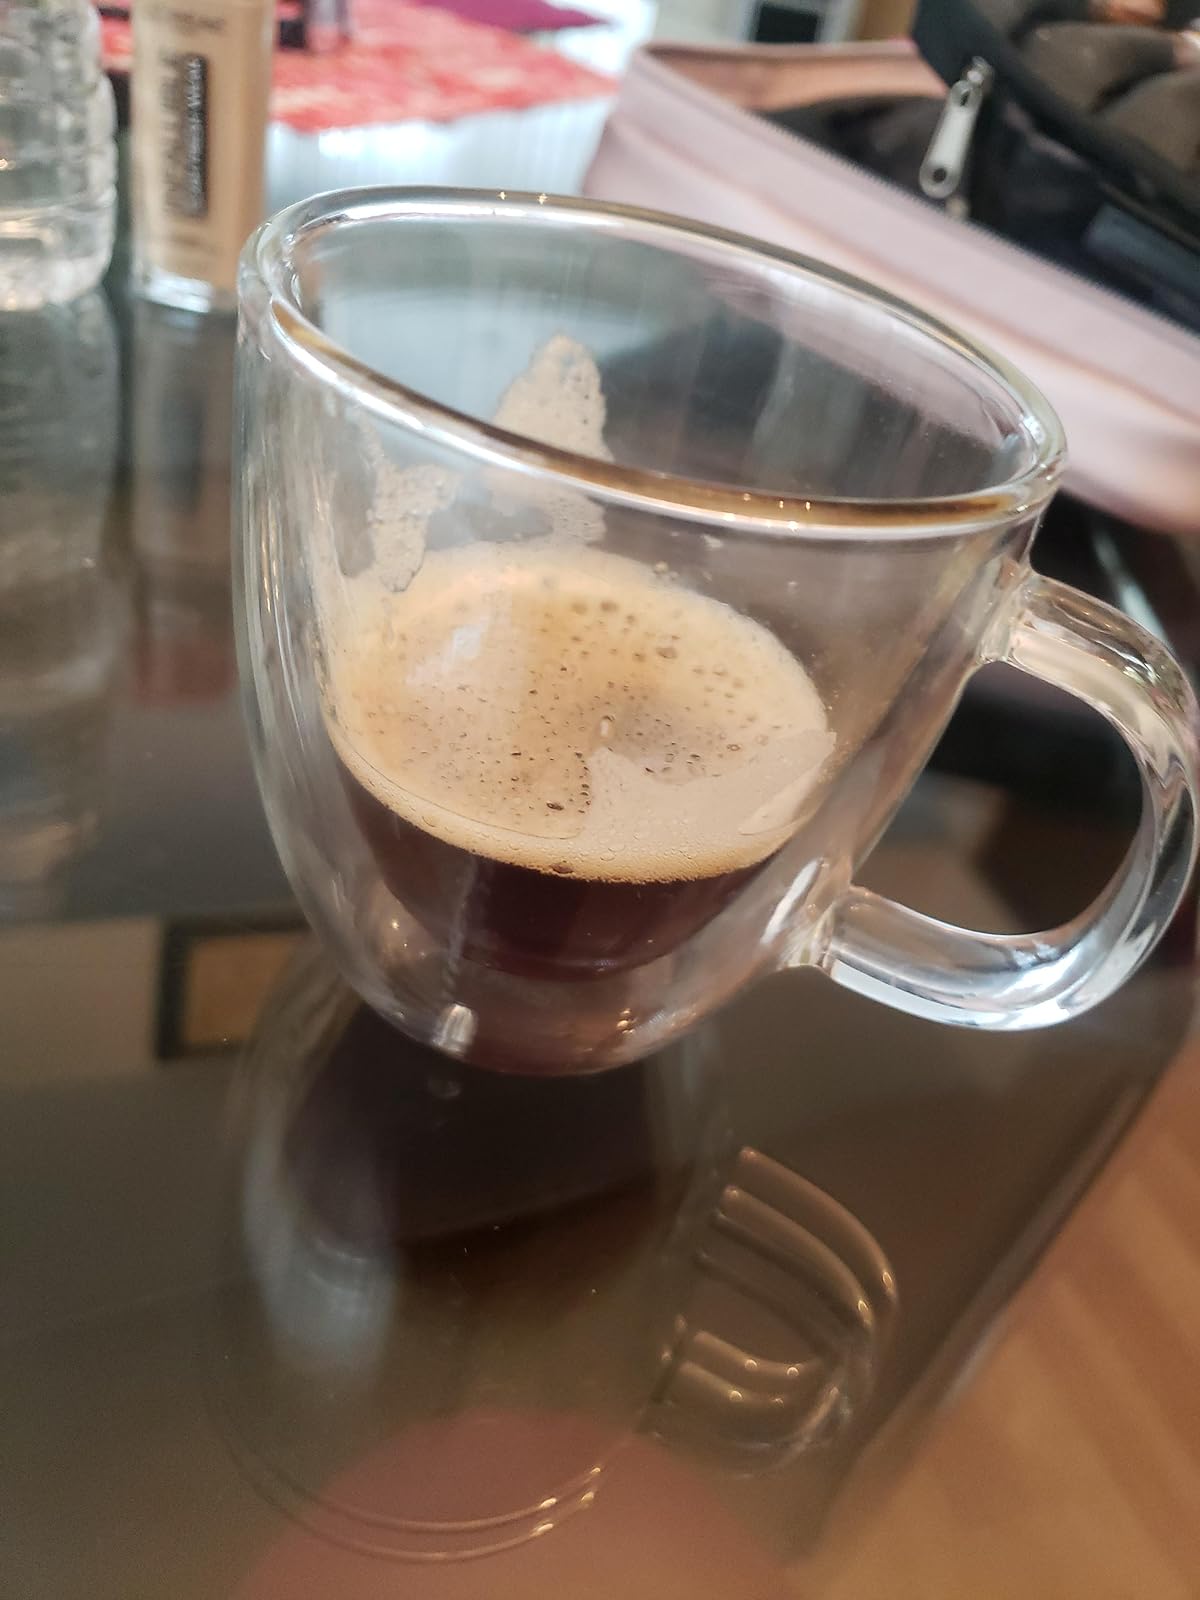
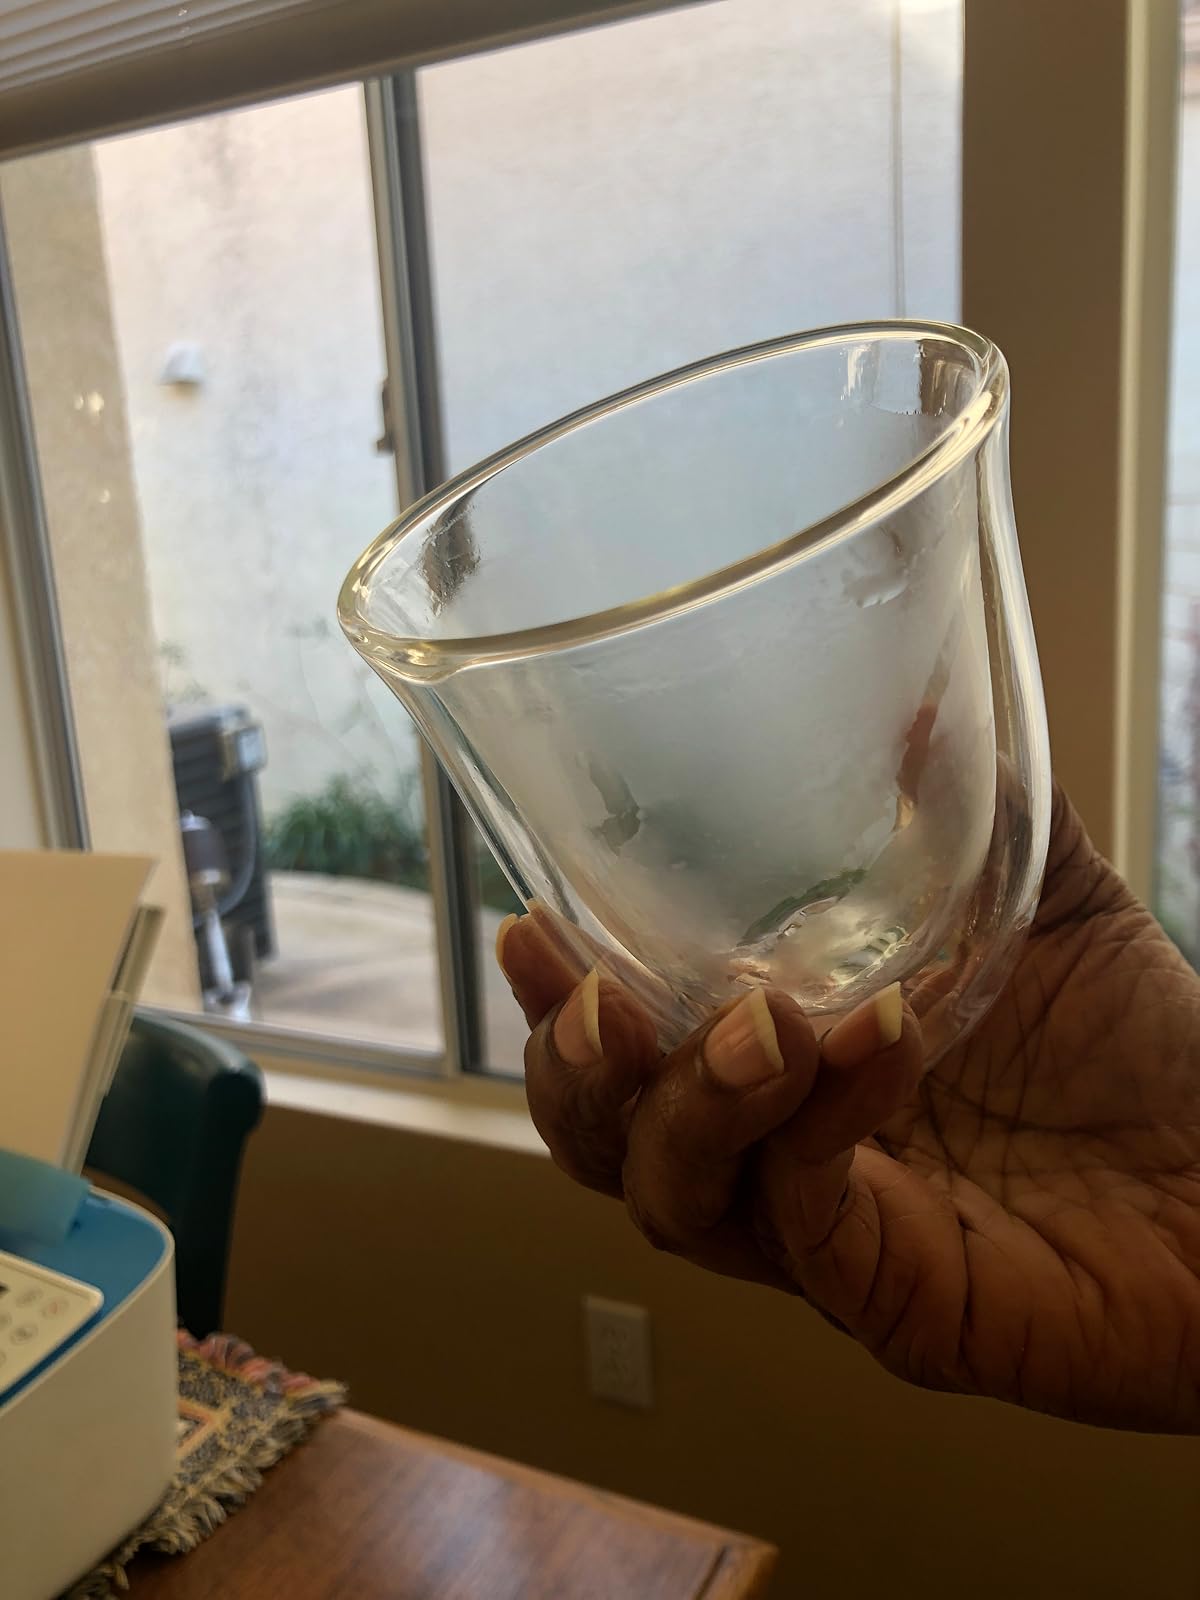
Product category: items_mug
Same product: no